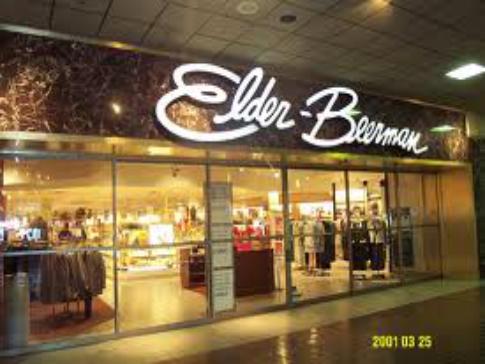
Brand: Elder-Beerman
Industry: Clothes